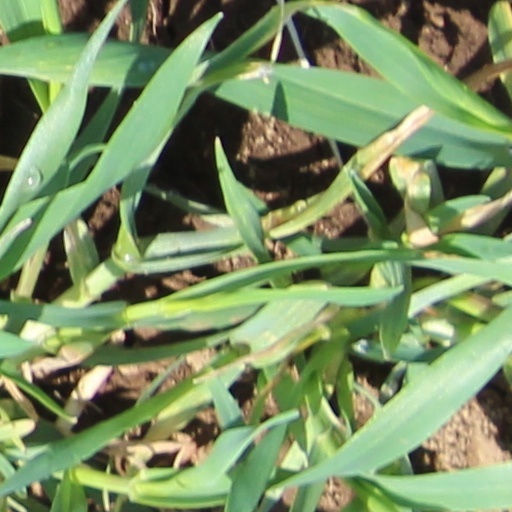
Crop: wheat